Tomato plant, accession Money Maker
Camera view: tilt-top (135 deg); turntable rotation: 150 degrees
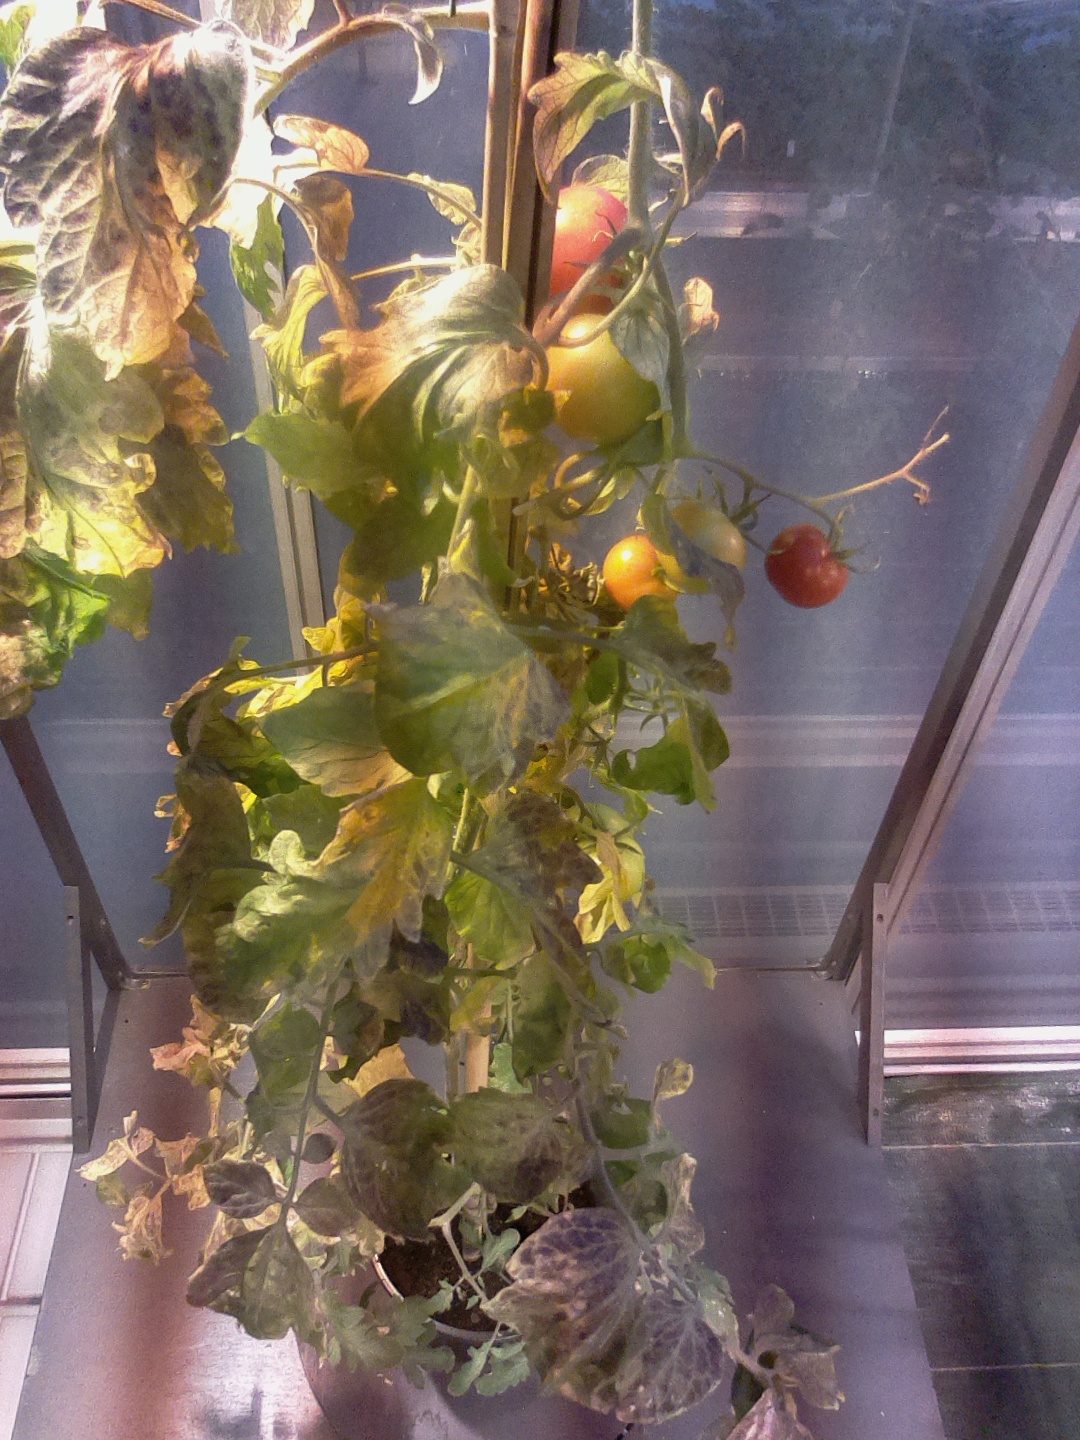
BBCH growth stage 82: 20%-30% of fruits show typical fully ripe color